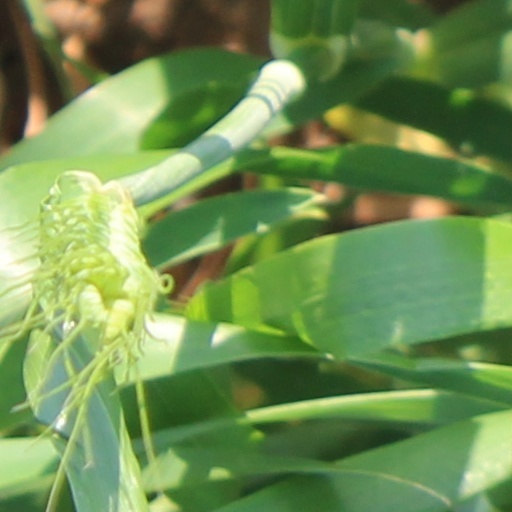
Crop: wheat